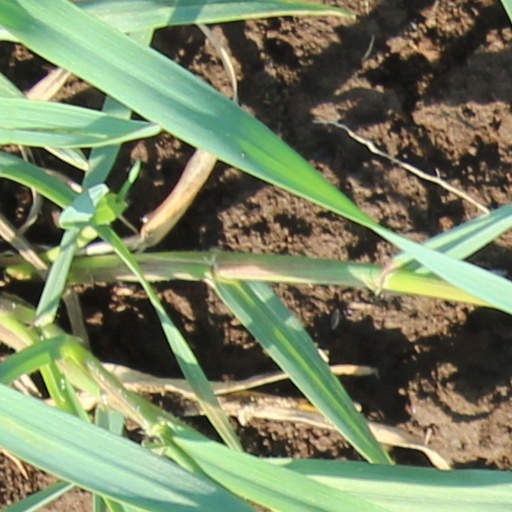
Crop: wheat